Flirting

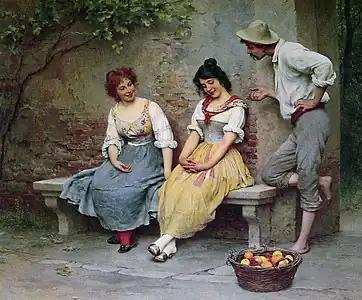
"The Flirtation" by Eugene de Blaas. A study of body language: a man flirting

In "contact cultures," such as those in the Mediterranean or Latin America, closer proximity is common, compared with cultures such as those in Britain or Northern Europe. The variation in social norms may lead to different interpretations of what is considered to be flirting.